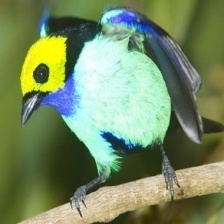
Species: PARADISE TANAGER
Scientific name: TANGARA CHILENSIS